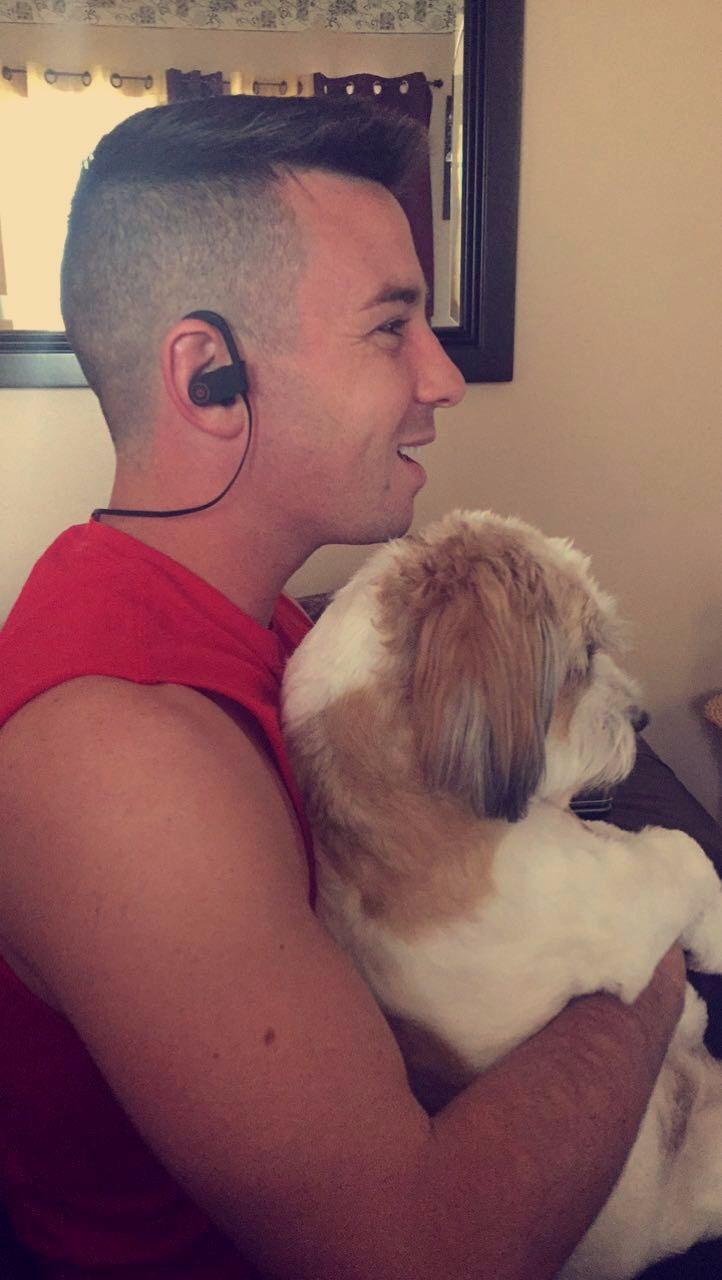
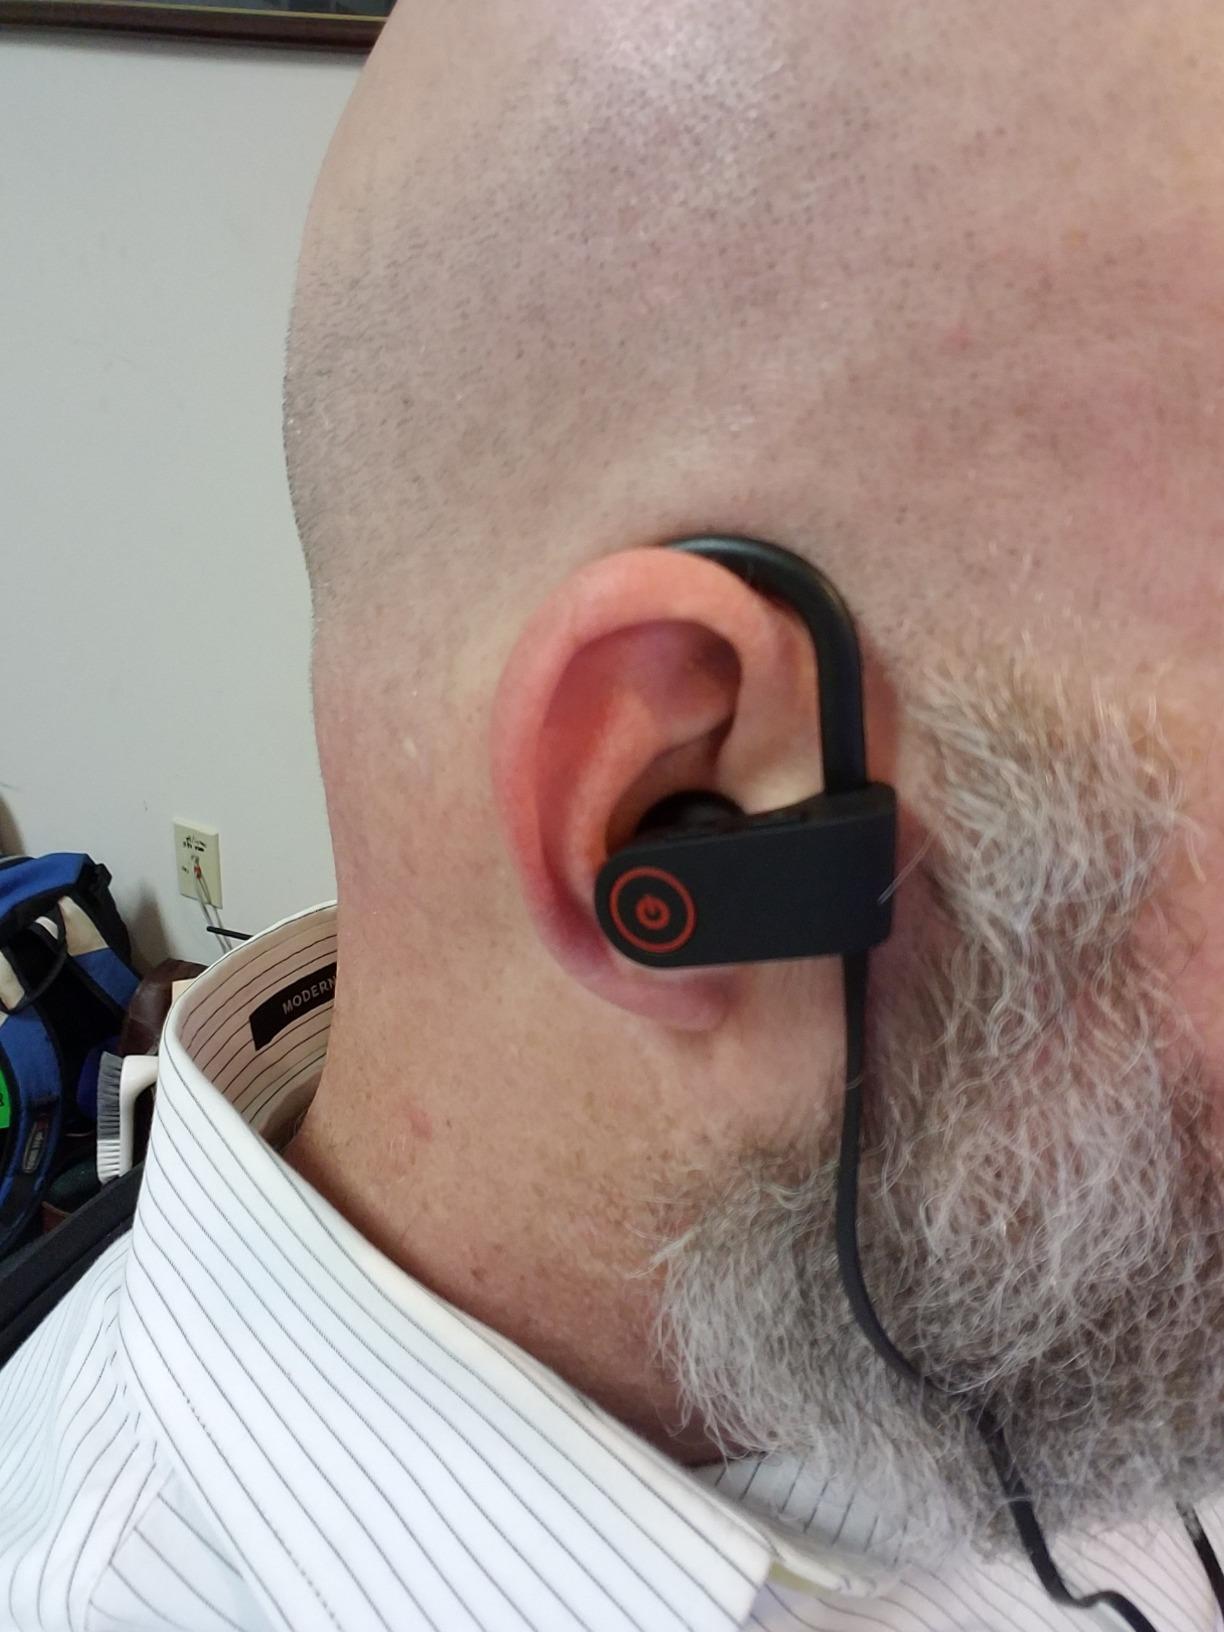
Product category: headphones
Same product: yes